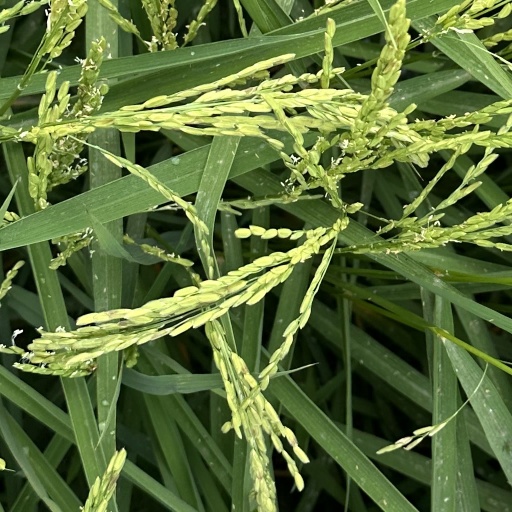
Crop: rice